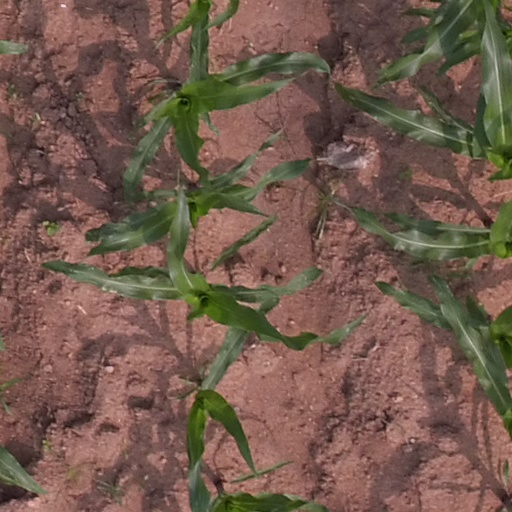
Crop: maize; corn